2019–2020 Hong Kong protests

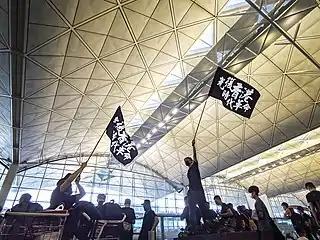
The national security law banned anyone from shouting or displaying the slogan "Liberate Hong Kong, the revolution of our times", which has achieved mainstream adoption since July 2019.

For the first time, during a standoff on 11 November, police shot numerous rounds of tear gas, sponge grenades and rubber bullets into the campuses of universities, while protesters threw bricks and petrol bombs in response. Student protesters from the Chinese University of Hong Kong (CUHK) confronted the police for two consecutive days. After the conflict, protesters briefly occupied several universities. A major conflict between protesters and police took place in Hung Hom on 17 November after protesters took control of the Hong Kong Polytechnic University (PolyU) and blockaded the Cross-Harbour Tunnel. Thus began the siege of PolyU by police which ended with them storming onto the campus and arresting several protesters and volunteer medics in the early morning of 18 November. On March 11, 2023, 20 people were jailed for up to 64 months over riot near besieged PolyU campus in 2019.